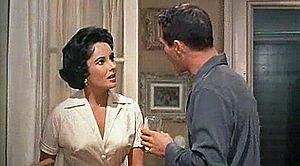
La Chatte sur un toit brûlant est un film de Richard Brooks sorti en 1958, d'après la pièce de théâtre du même nom de Tennessee Williams, créée à Broadway en 1955 dans une mise en scène d'Elia Kazan.